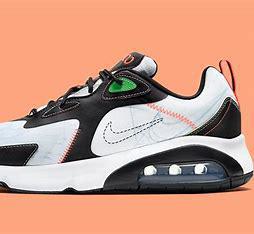
Brand: Nike
Model: Air Max 200